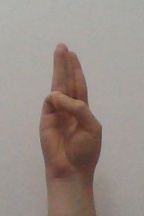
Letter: thaa